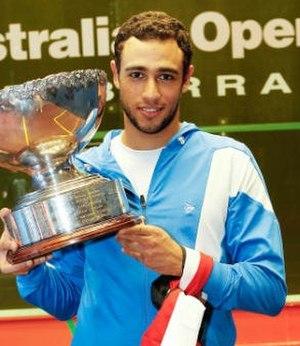
Ramy Mohamed Ashour, né le 30 septembre 1987 au Caire, est un joueur professionnel de squash représentant l'Égypte.